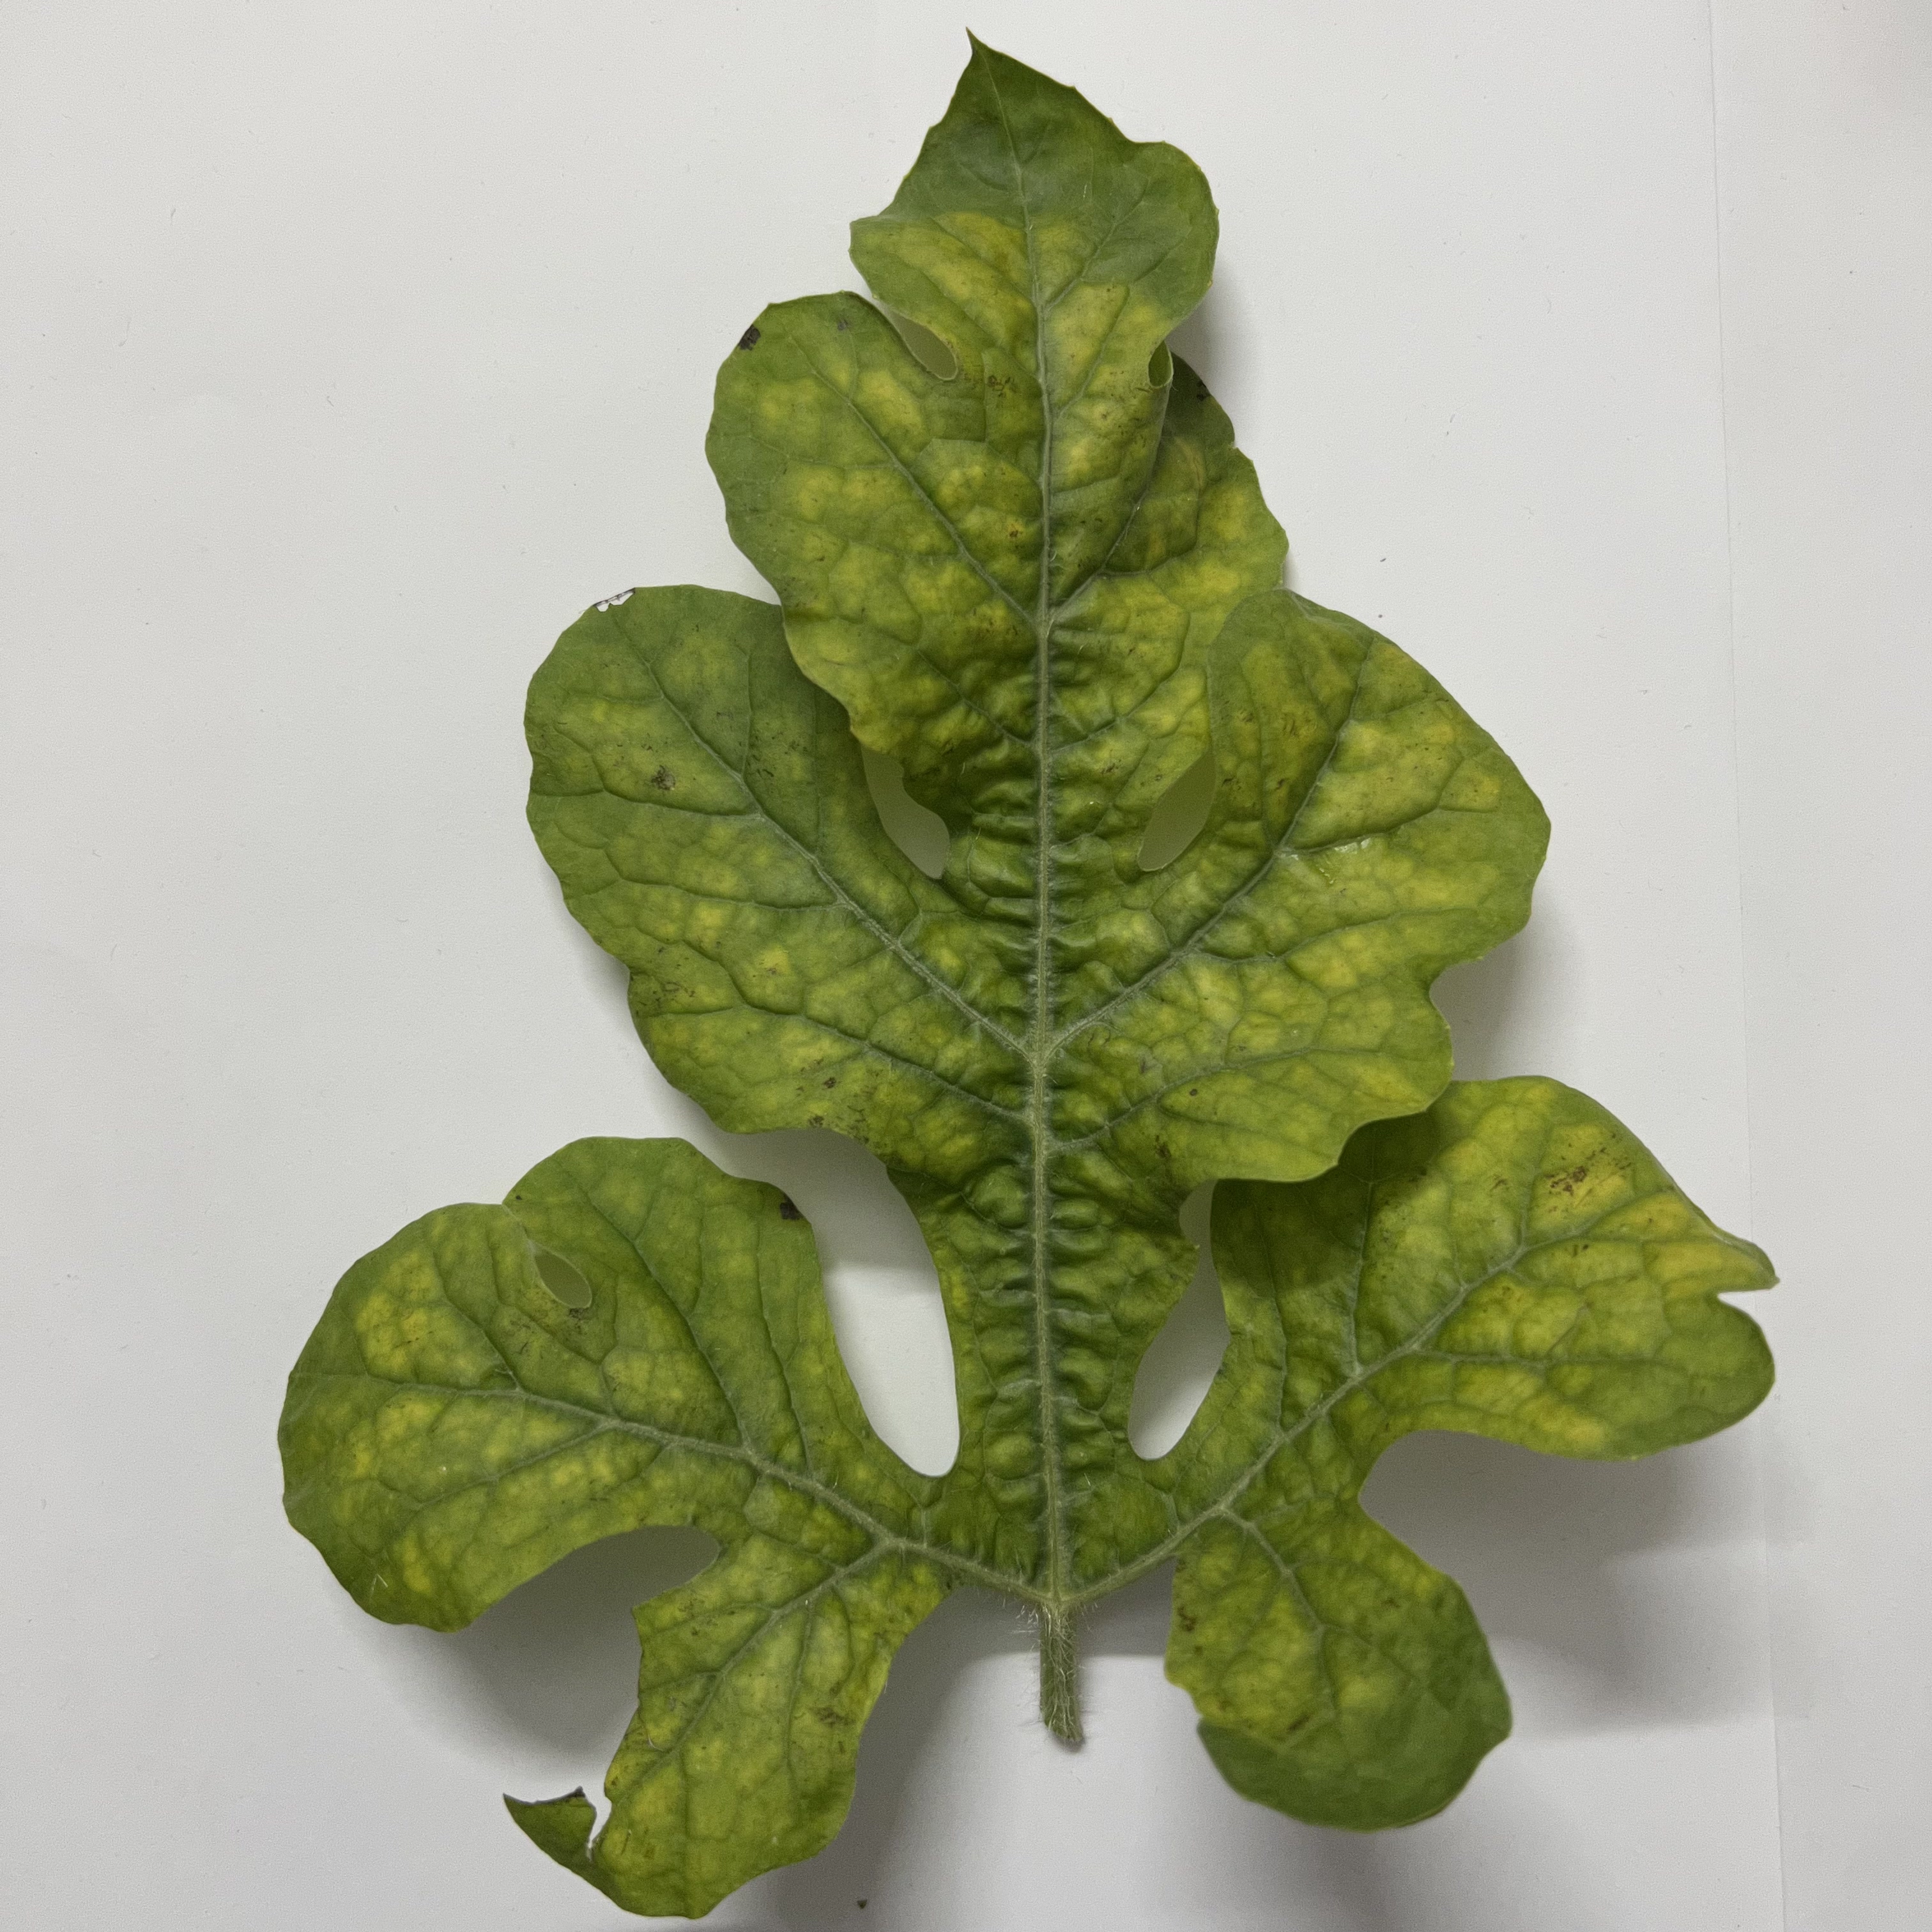
Label: Mosaic_Virus